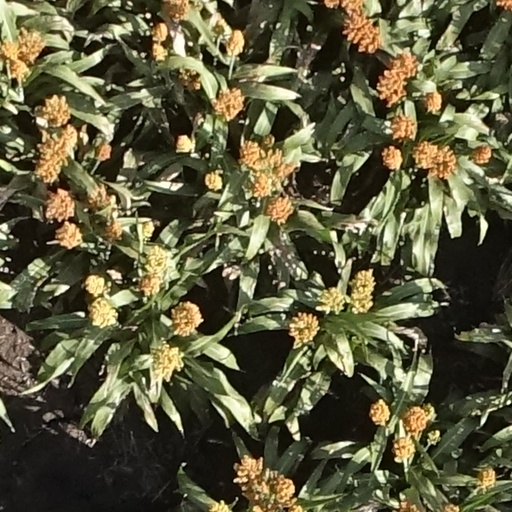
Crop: sorghum